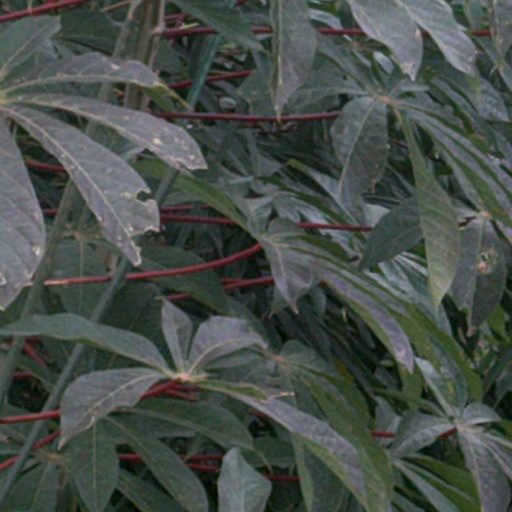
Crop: cassava